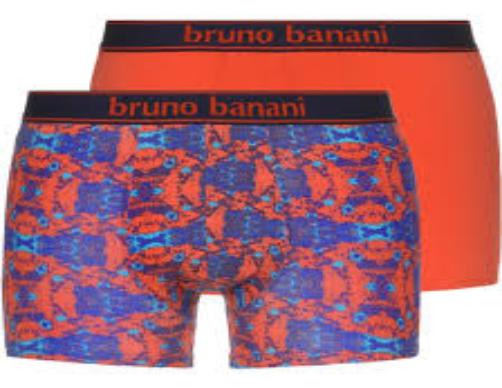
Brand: Bruno Banani
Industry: Necessities